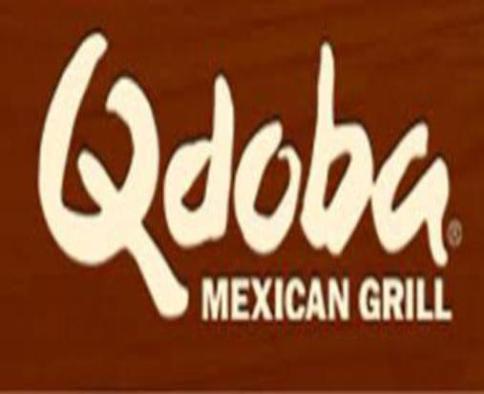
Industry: Food